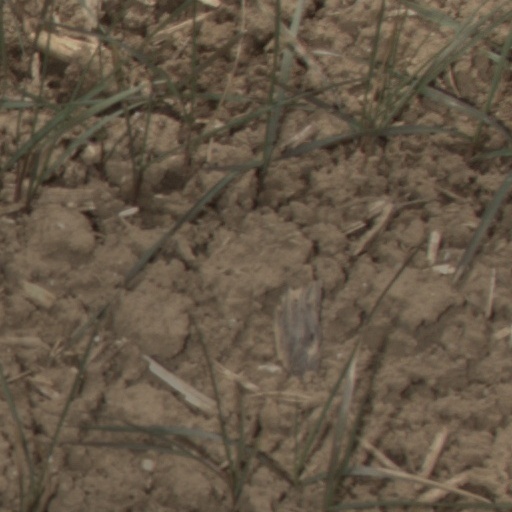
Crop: wheat